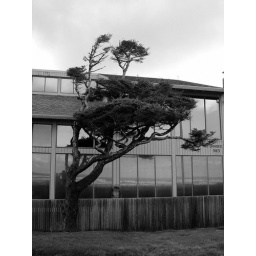
black and white tree shaped by wind and water